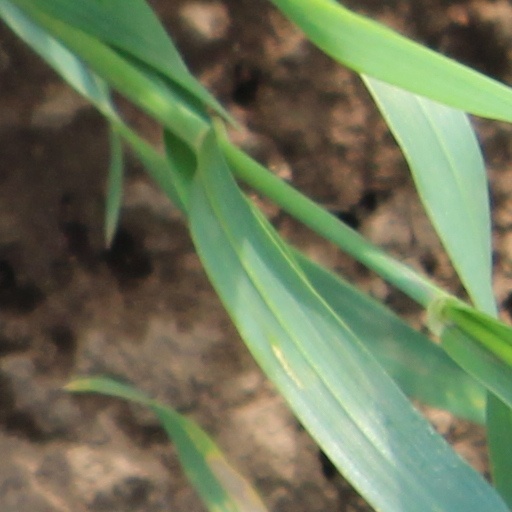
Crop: wheat